Lincoln Continental Mark VI

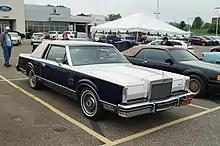
1980 Continental Mark VI Bill Blass Edition two-door

In order to remain in compliance with increasingly stringent federal fuel economy standards (under CAFE, Ford Motor Company was required to average 20.0 MPG for all of its vehicles for 1980), significant changes were made to the powertrain for the Continental Mark VI. The 460 and 400 cubic-inch V8s seen in the Mark V were replaced in favor of lower-displacement V8 engines.